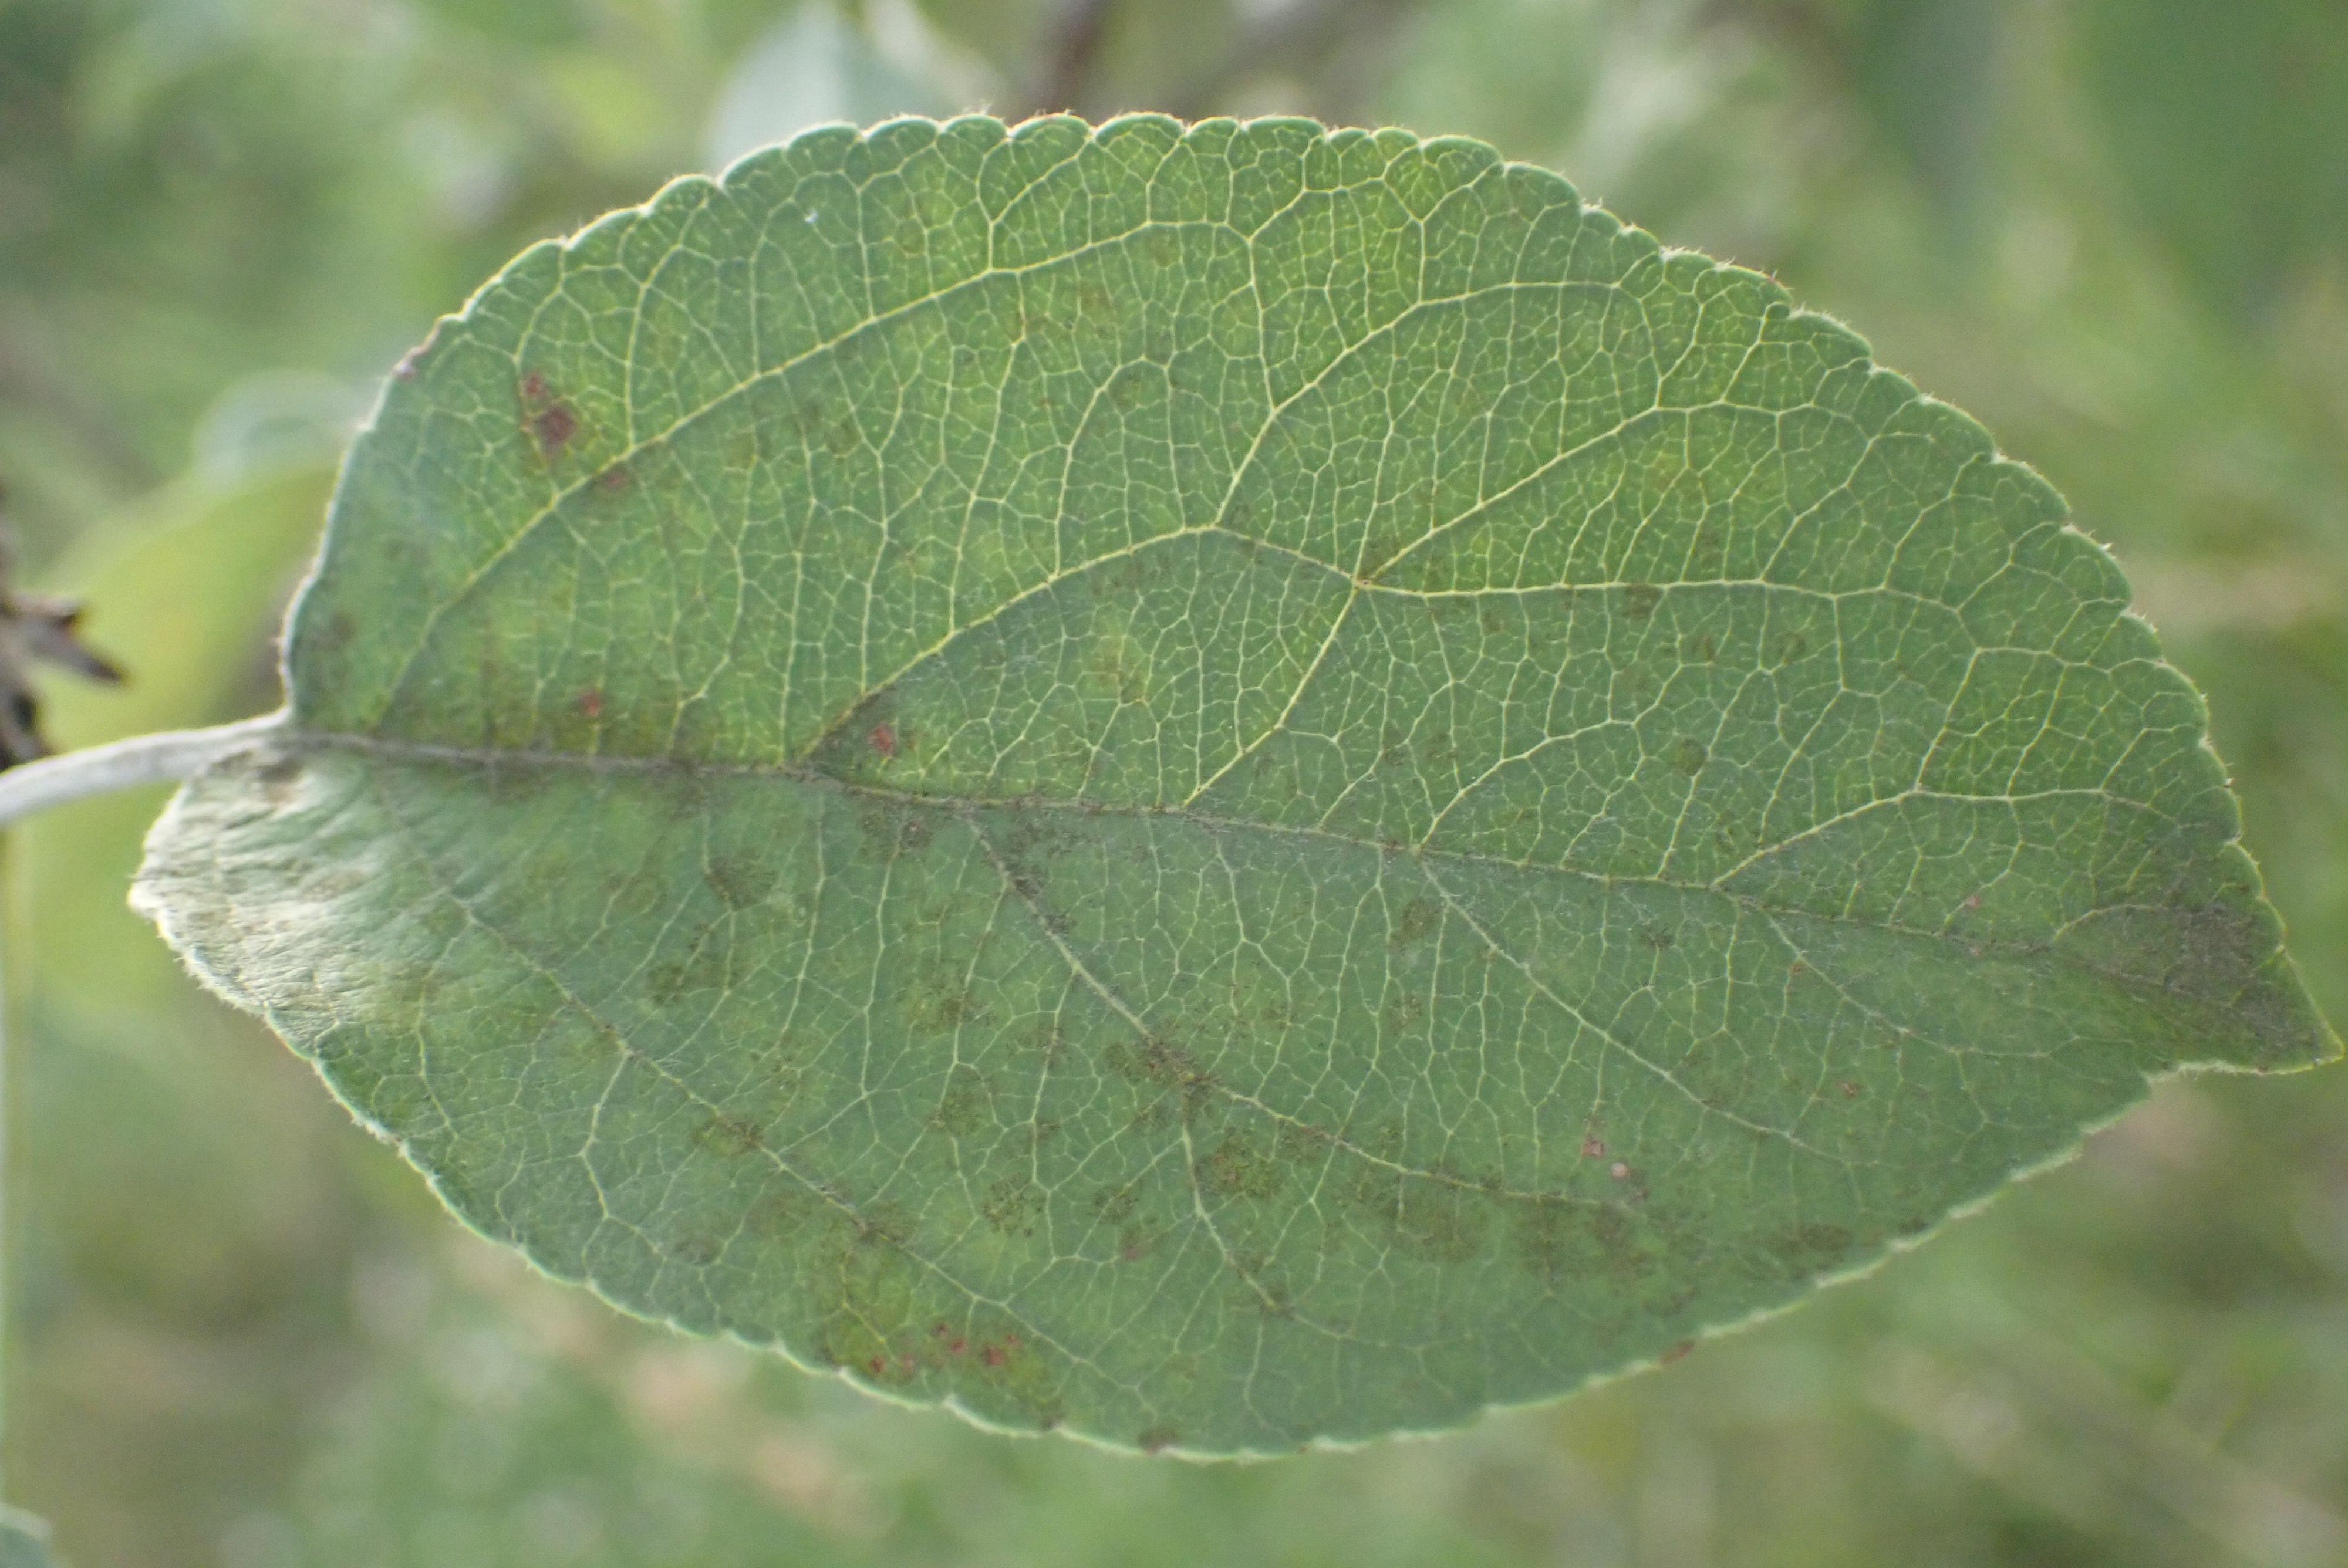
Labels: scab